H. E. and A. Bown

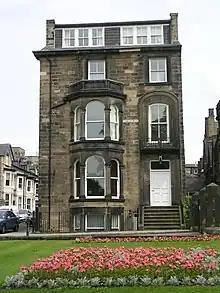
The Manse, now Cathcart House, in 2008

This manse in West End Park, adjoining the Leeds Road, was designed by Henry Edwin Bown, at a cost of £1,300. The foundation stone was laid on 17 August 1870 by theological writer Rev. Eustace Conder of East Parade Chapel, Leeds. It was designed with "two large bay windows in front, with drawing room, dining room, library etc., with bedrooms and offices ... the house [stood] in its own grounds, and [commanded] extensive views of the Vale of York". The first pastor of the church to inhabit the manse was to be Rev. F. Fox Thomas.